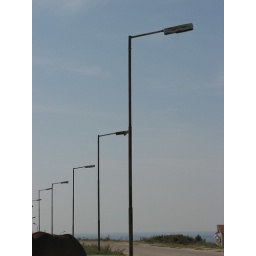
Old streetlights near the TV tower above Ruse, Bulgaria - and a wandering horse.